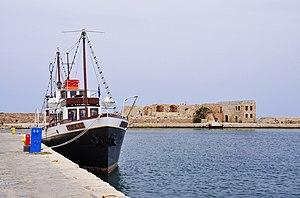
Le vieux port de La Canée en Crète, Grèce.